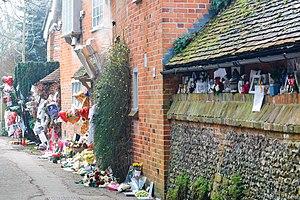
La maison de George Michael à Goring-on-Thames (South Oxfordshire, Royaume-Uni) après la mort du chanteur. Ses fans ont déposé des fleurs par terre.
Georgios Kyriacos Panayiotou, connu sous le nom de scène de George Michael [ d͡ʒɔːd͡ʒ ˈmaɪkəl], est un auteur-compositeur-interprète et producteur britannique, né le 25 juin 1963 à East Finchley dans le Grand Londres et mort le 25 décembre 2016 à Goring-on-Thames dans l'Oxfordshire.